Haazinu

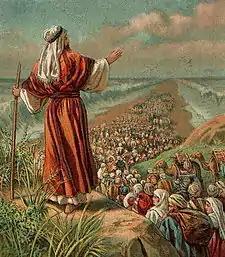
Israel's Escape from Egypt (illustration from a Bible card published 1907 by the Providence Lithograph Company)

Rabbi Jeremiah ben Eleazar taught that after Moses called upon the heavens to "give ear" in Deuteronomy 32:1, the heavens silenced according to God's decree. Rabbi Joḥanan taught that God made a stipulation with the sea that it should divide before the Israelites in Exodus 14:21; thus Exodus 14:27 says, "And the sea returned ("le-etano")," that is, in accordance with its agreement ("li-tenao"). Rabbi Jeremiah ben Eleazar taught that God made such a stipulation with everything that was created in the six days of creation, as Isaiah 45:12 says, "I, even My hands, have stretched out the heavens, and all their host have I commanded." God thus commanded the sea to divide in Exodus 14:21, the heavens to be silent before Moses in Deuteronomy 32:1, the sun and the moon to stand still before Joshua in Joshua 10:12, the ravens to feed Elijah in 1 Kings 17:6, the fire to do no harm to Hananiah, Mishael, and Azariah in Daniel 3, the lions not to harm Daniel in Daniel 6, the heavens to open before Ezekiel in Ezekiel 1:1; and the fish to vomit forth Jonah in Jonah 2:11.